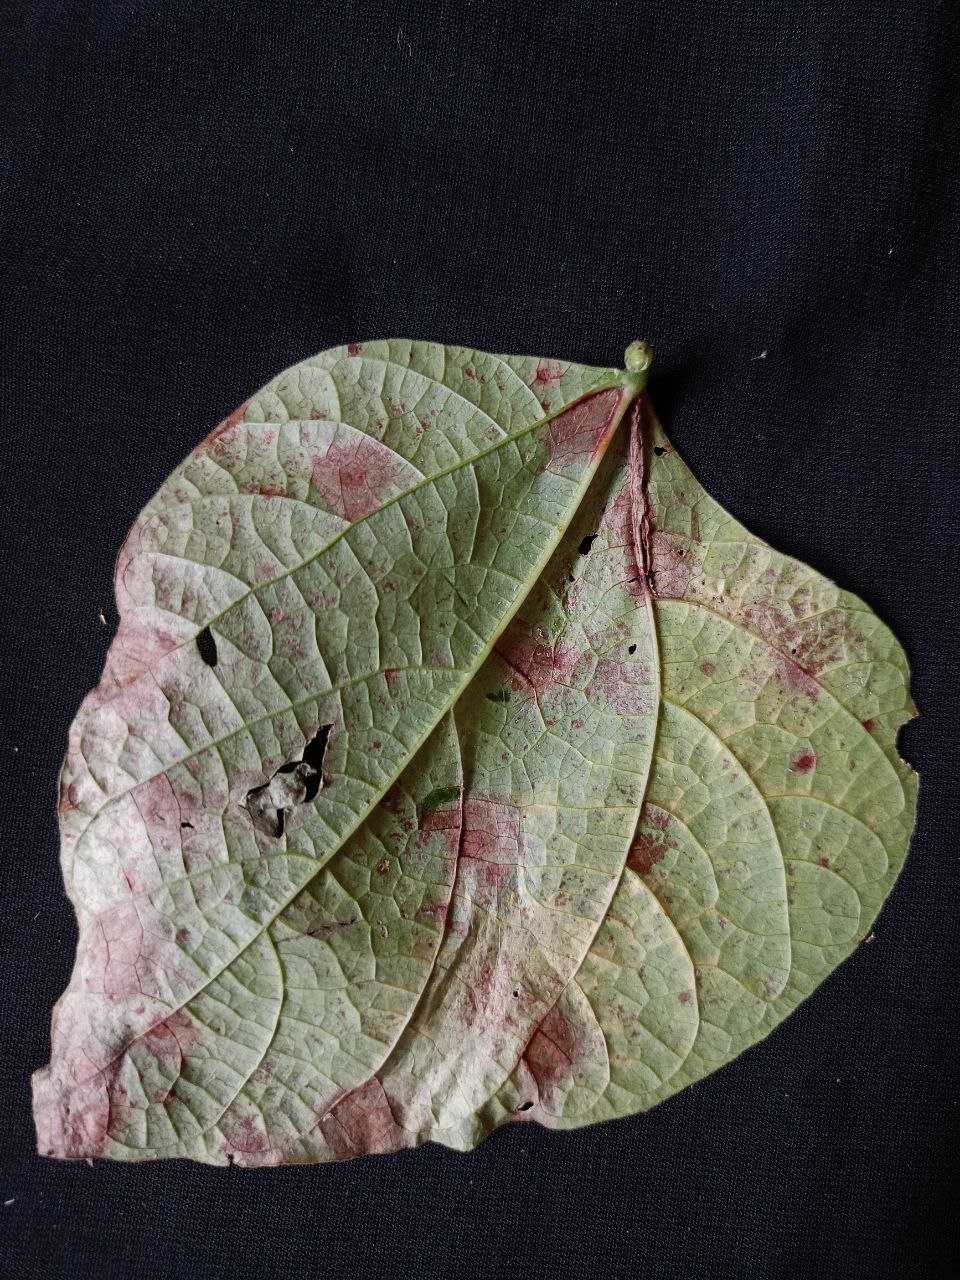
Crop: bean
Leaf condition: Blight